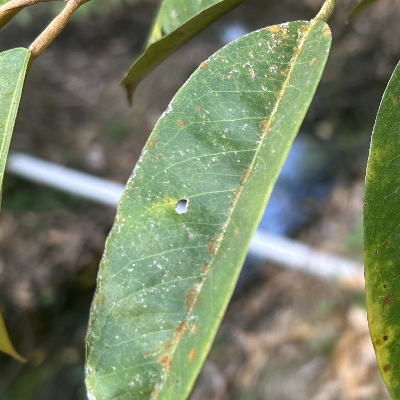
Label: Leaf_Algal